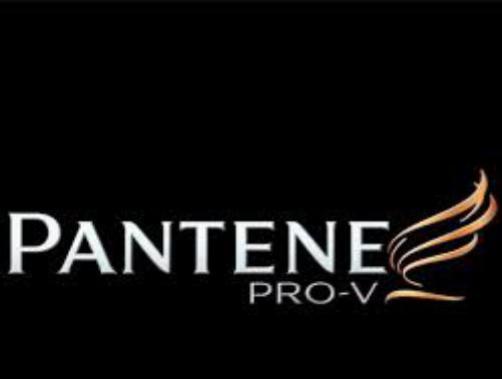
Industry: Necessities